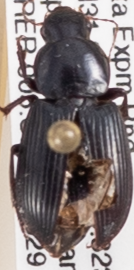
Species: Discoderus robustus
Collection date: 2018-08-29
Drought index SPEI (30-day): -0.25
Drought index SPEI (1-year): -1.69
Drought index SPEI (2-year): -1.45